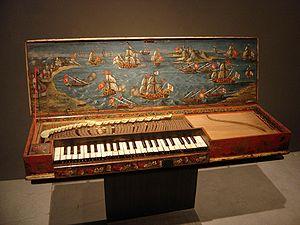
Clavicorde dit de Lépante - anonyme - Italie
Le musée de la Musique de la Philharmonie de Paris possède une prestigieuse collection de plusieurs milliers d'instruments et d'objets d'art, héritière de celle du Conservatoire national supérieur de musique de Paris, qui retrace l'histoire de la musique occidentale, savante et populaire, du XVIᵉ siècle à nos jours tout en offrant un large aperçu des principales musiques du monde.
Le clavicorde est un instrument de musique qui remonte au tympanon médiéval. Il est le prédécesseur du piano-forte, qui lui-même engendra le piano moderne. Le plan s'apparente à celui du virginal.